SMU Mustangs football statistical leaders

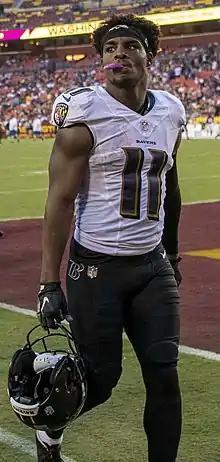
James Proche became the Mustangs' career leader in all major receiving categories in 2019.

The SMU Mustangs football statistical leaders are individual statistical leaders of the SMU Mustangs football program in various categories, including passing, rushing, receiving, total offense, defensive stats, kicking, and scoring. Within those areas, the lists identify single-game, single-season, and career leaders. As of the upcoming 2024 season, the Mustangs represent Southern Methodist University in the NCAA Division I FBS Atlantic Coast Conference.